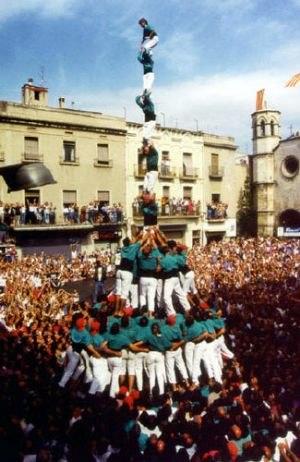
Les Castellers de Vilafranca sont une colla castellera catalane qui a pour principal objectif de construire des castells. C'est une organisation sans but lucratif, considérée comme une association d'intérêt public.